Solenoid voltmeter

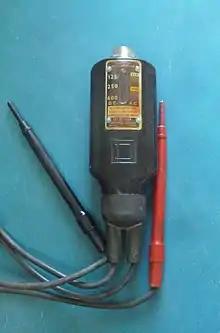
A solenoid voltmeter with attached test leads; the instrument is more rugged than a D'arsonoval type of meter, but not as precise.

A solenoid voltmeter is a specific type of voltmeter electricians use to test electrical power circuits. It uses a solenoid coil to attract a spring-loaded plunger; the movement of the plunger is calibrated in terms of approximate voltage. It is more rugged than a D'arsonval movement, but neither as sensitive nor as precise.